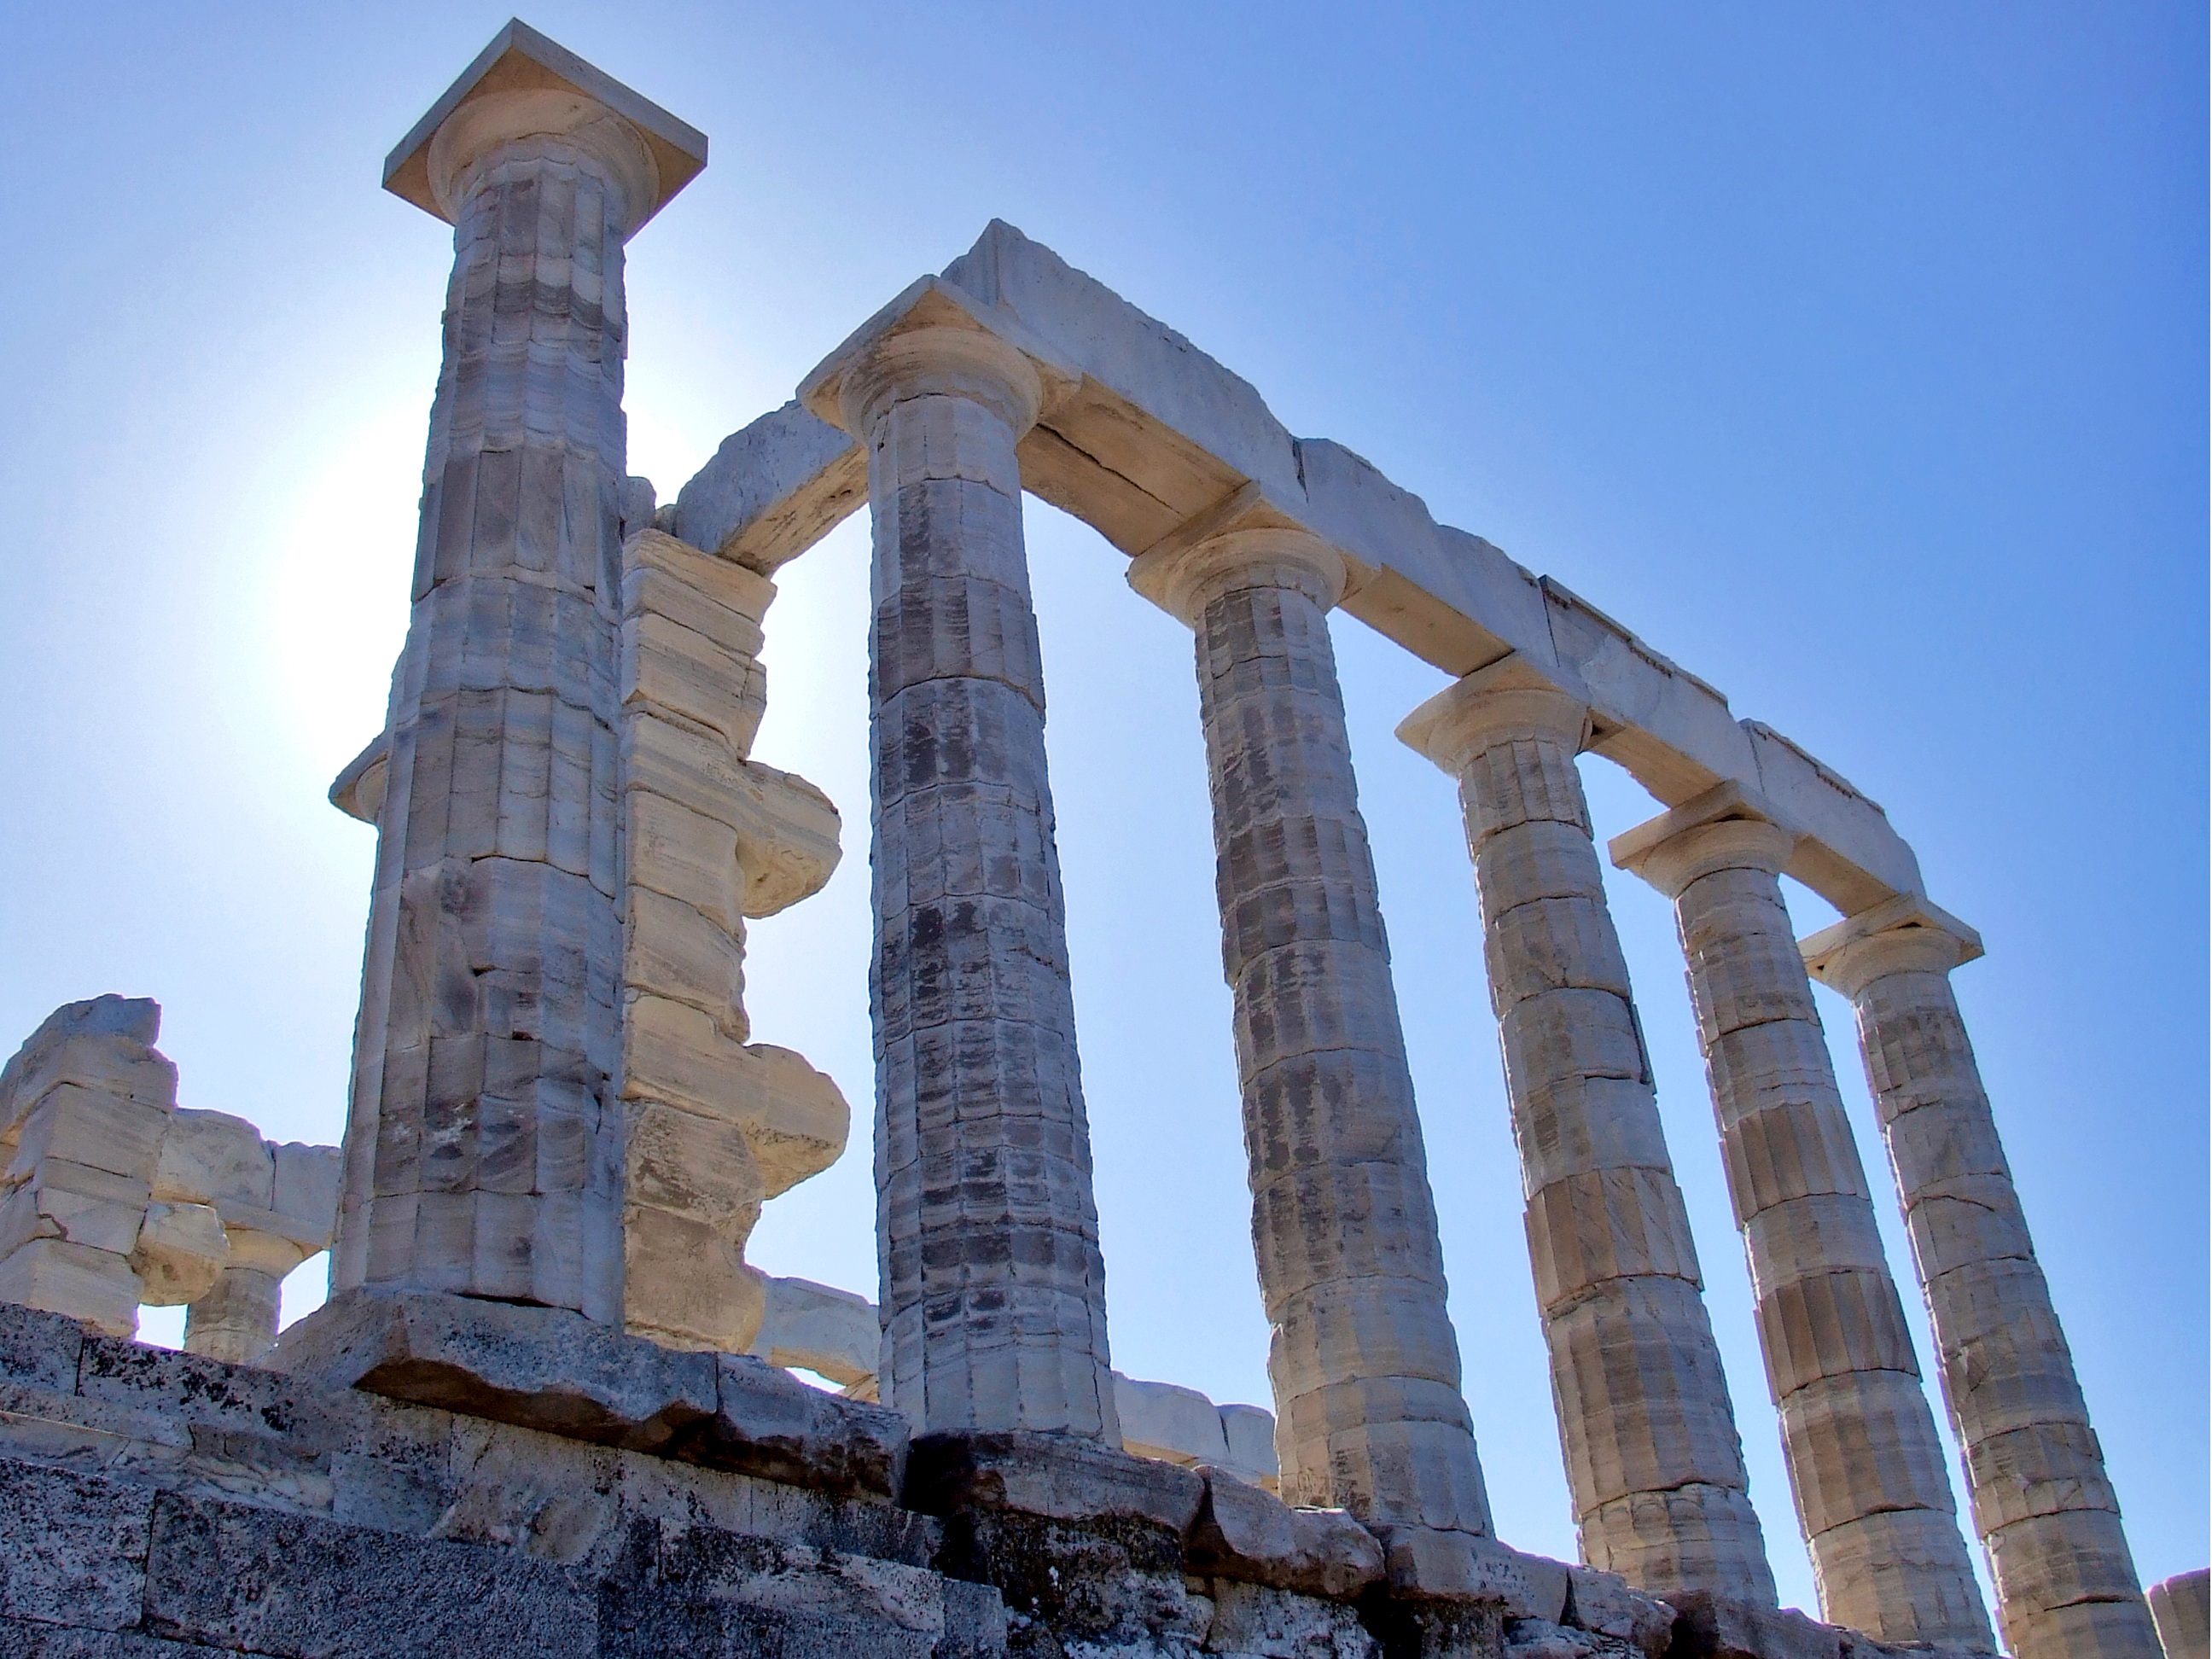
architecture, structure, old, monument, arch, column, greek, tower, ancient, landmark, place of worship, classical, temple, ruins, marble, greece, culture, historical, sounio, antiquity, roman temple, historic site, ancient history, temple of poseidon, ancient roman architecture, ancient greek temple, sounion